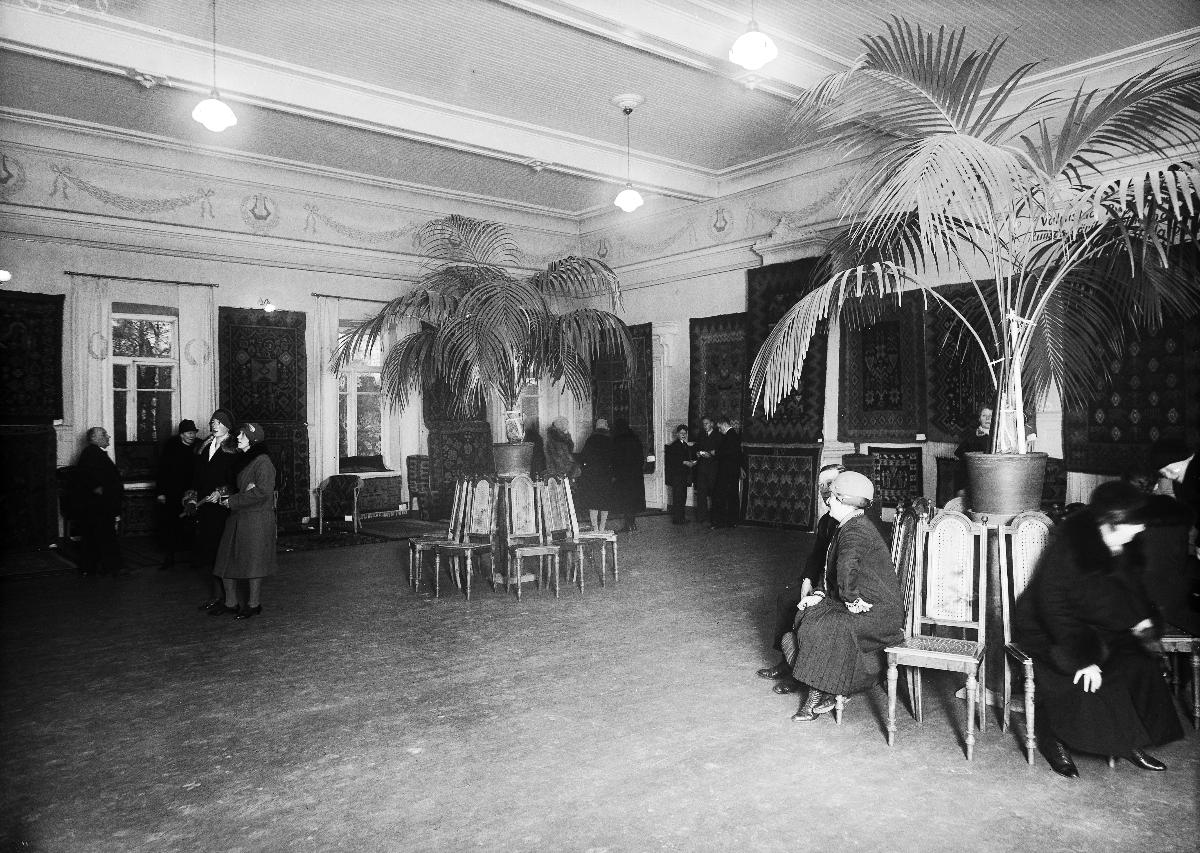
Ryijynäyttely Oulun lyseolla
A tapestry exhibition in Oulu
sisällön kuvaus: Ryijynäyttely Oulun lyseon juhlasalissa 25.–26.10.1930. content description: A tapestry exhibition in Oulu, Finland, in October 1930.
Vuosi: 1930
Paikka: Suomi, Pohjois-Pohjanmaa, Oulu
Aiheet: sisäkuva; ryijyt; lyseot; koulurakennukset; käsityönäyttelyt; viherkasvit; ryijy rugs; lyceums; school buildings; foliage plants (house plants); ryor; lyceer; skolbyggnader; grönväxter